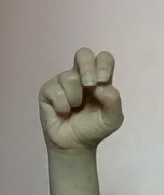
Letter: gaaf